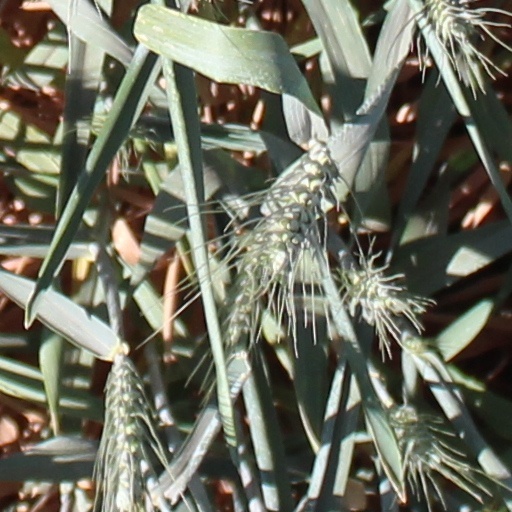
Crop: wheat